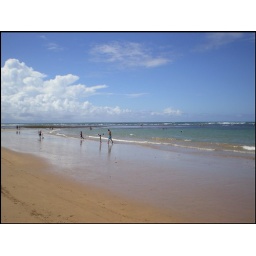
Praia de Guarajuba. Guarajuba beach near the house